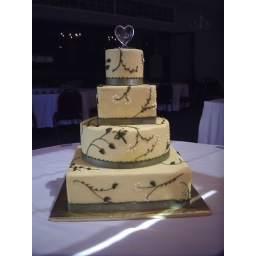
Wedding cake in round and square yellow buttercream